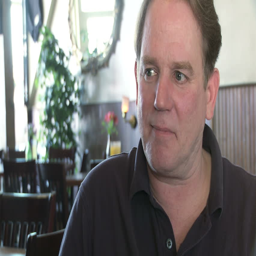
big close up of man sitting at a table in a bar , drinking beer